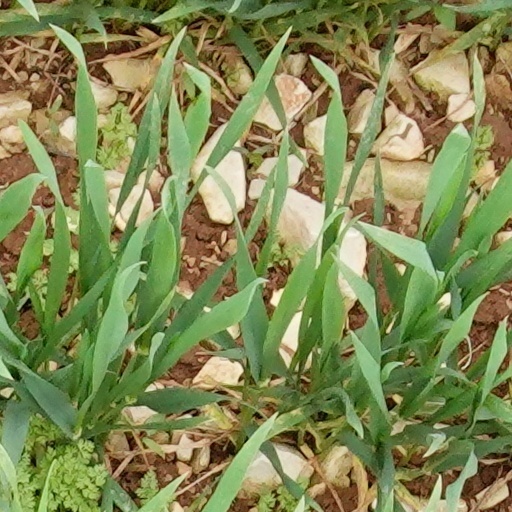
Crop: wheat